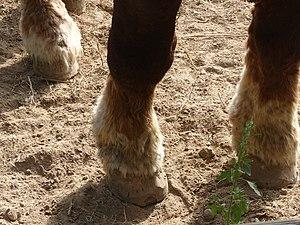
Pied d'un cheval de trait
Le lymphœdème chronique progressif est une maladie des membres du cheval de trait, au cours de laquelle les membres gonflent progressivement. Il n'existe aucun remède, la seule possibilité d'intervention consistant à ralentir la progression de la maladie et traiter ses signes cliniques. Les causes du lymphœdème chronique progressif restent inconnues, bien que des causes génétiques affectant le métabolisme de l'élastine et empêchant les vaisseaux lymphatiques de fonctionner correctement, entraînant un œdème des membres inférieurs, soient suggérées.